Battle of Coyotepe Hill

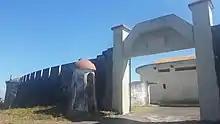
Coyotepe Fortress entrance

With the capture of León, Nicaragua two days later by U.S. Marines and the recapture of Masaya by Nicaraguan government troops, the Nicaraguan revolution of 1912 was essentially over. During the Somoza dictatorship the fortress was used as a prison. Occasionally dissidents imprisoned there would be taken from the fortress in a helicopter and dropped into a nearby volcano.